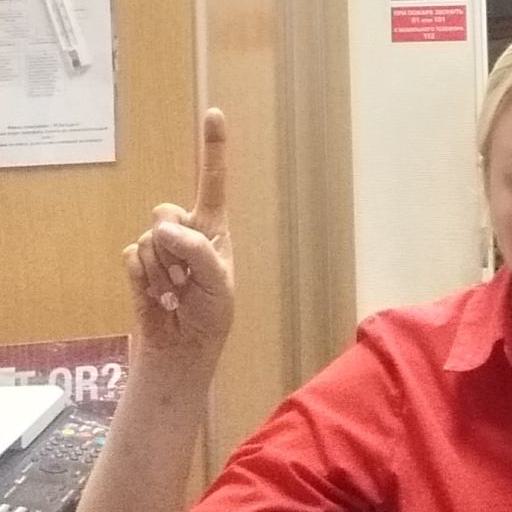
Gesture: one